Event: Nepal Earthquake
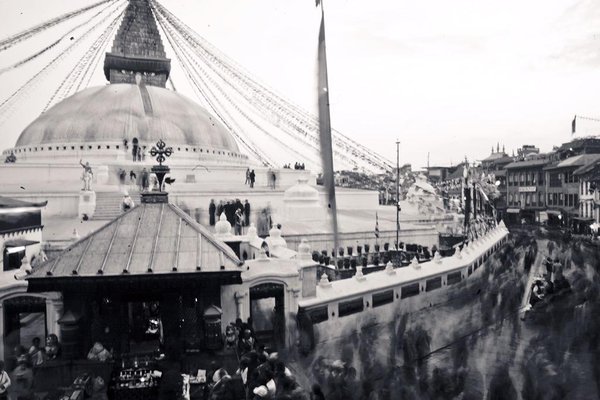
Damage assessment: no_damage